Estadio 15 de Abril

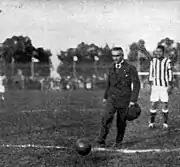
Governor of Santa Fe Province, Pedro Gómez Cello, kicking off in the inauguration of the stadium

In 1928 the club began the works that would lead to the construction of the current football stadium. The idea of the club executives was to inaugurate the venue on the same date that the club celebrated its 22nd. anniversary, but due to calendar and weather reasons, the "15 de Abril Stadium" was finally inaugurated on Sunday, 28 April 1929. That day, the celebration It began in the morning with a parade of sports delegations, municipal and provincial political presences, a basketball match, plus a preliminary football match between Atlético de Rafaela and San Lorenzo de Esperanza. The main match would come later, when Unión played against a team of the Asociación Amateurs de Football, a dissident governing body that had been established in 1926.